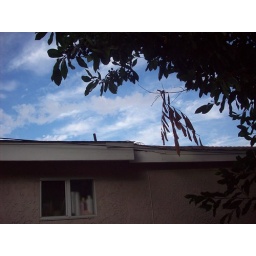
shampoo bottles in the window